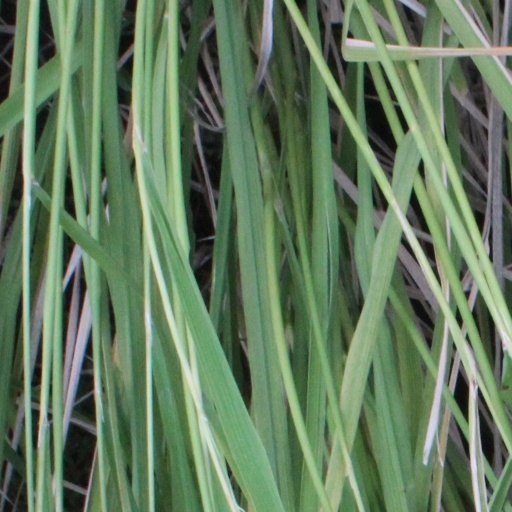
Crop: rice